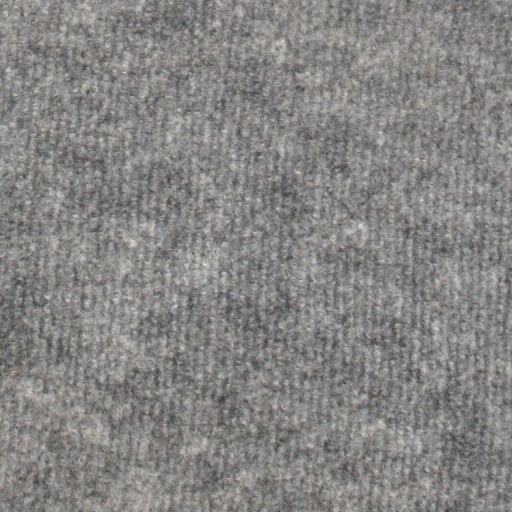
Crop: wheat